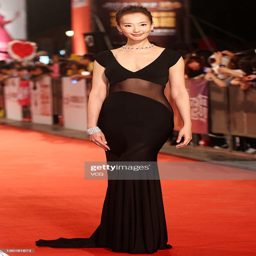
person walks on the red carpet of awards .